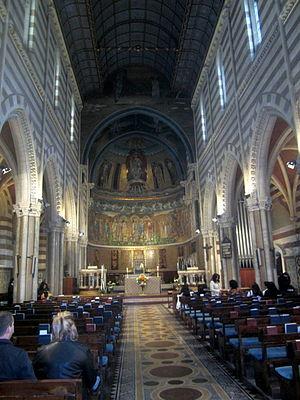
L'église San Paolo dentro le Mura est une église romaine de culte anglican située dans le rione de Castro Pretorio sur la via Nazionale.